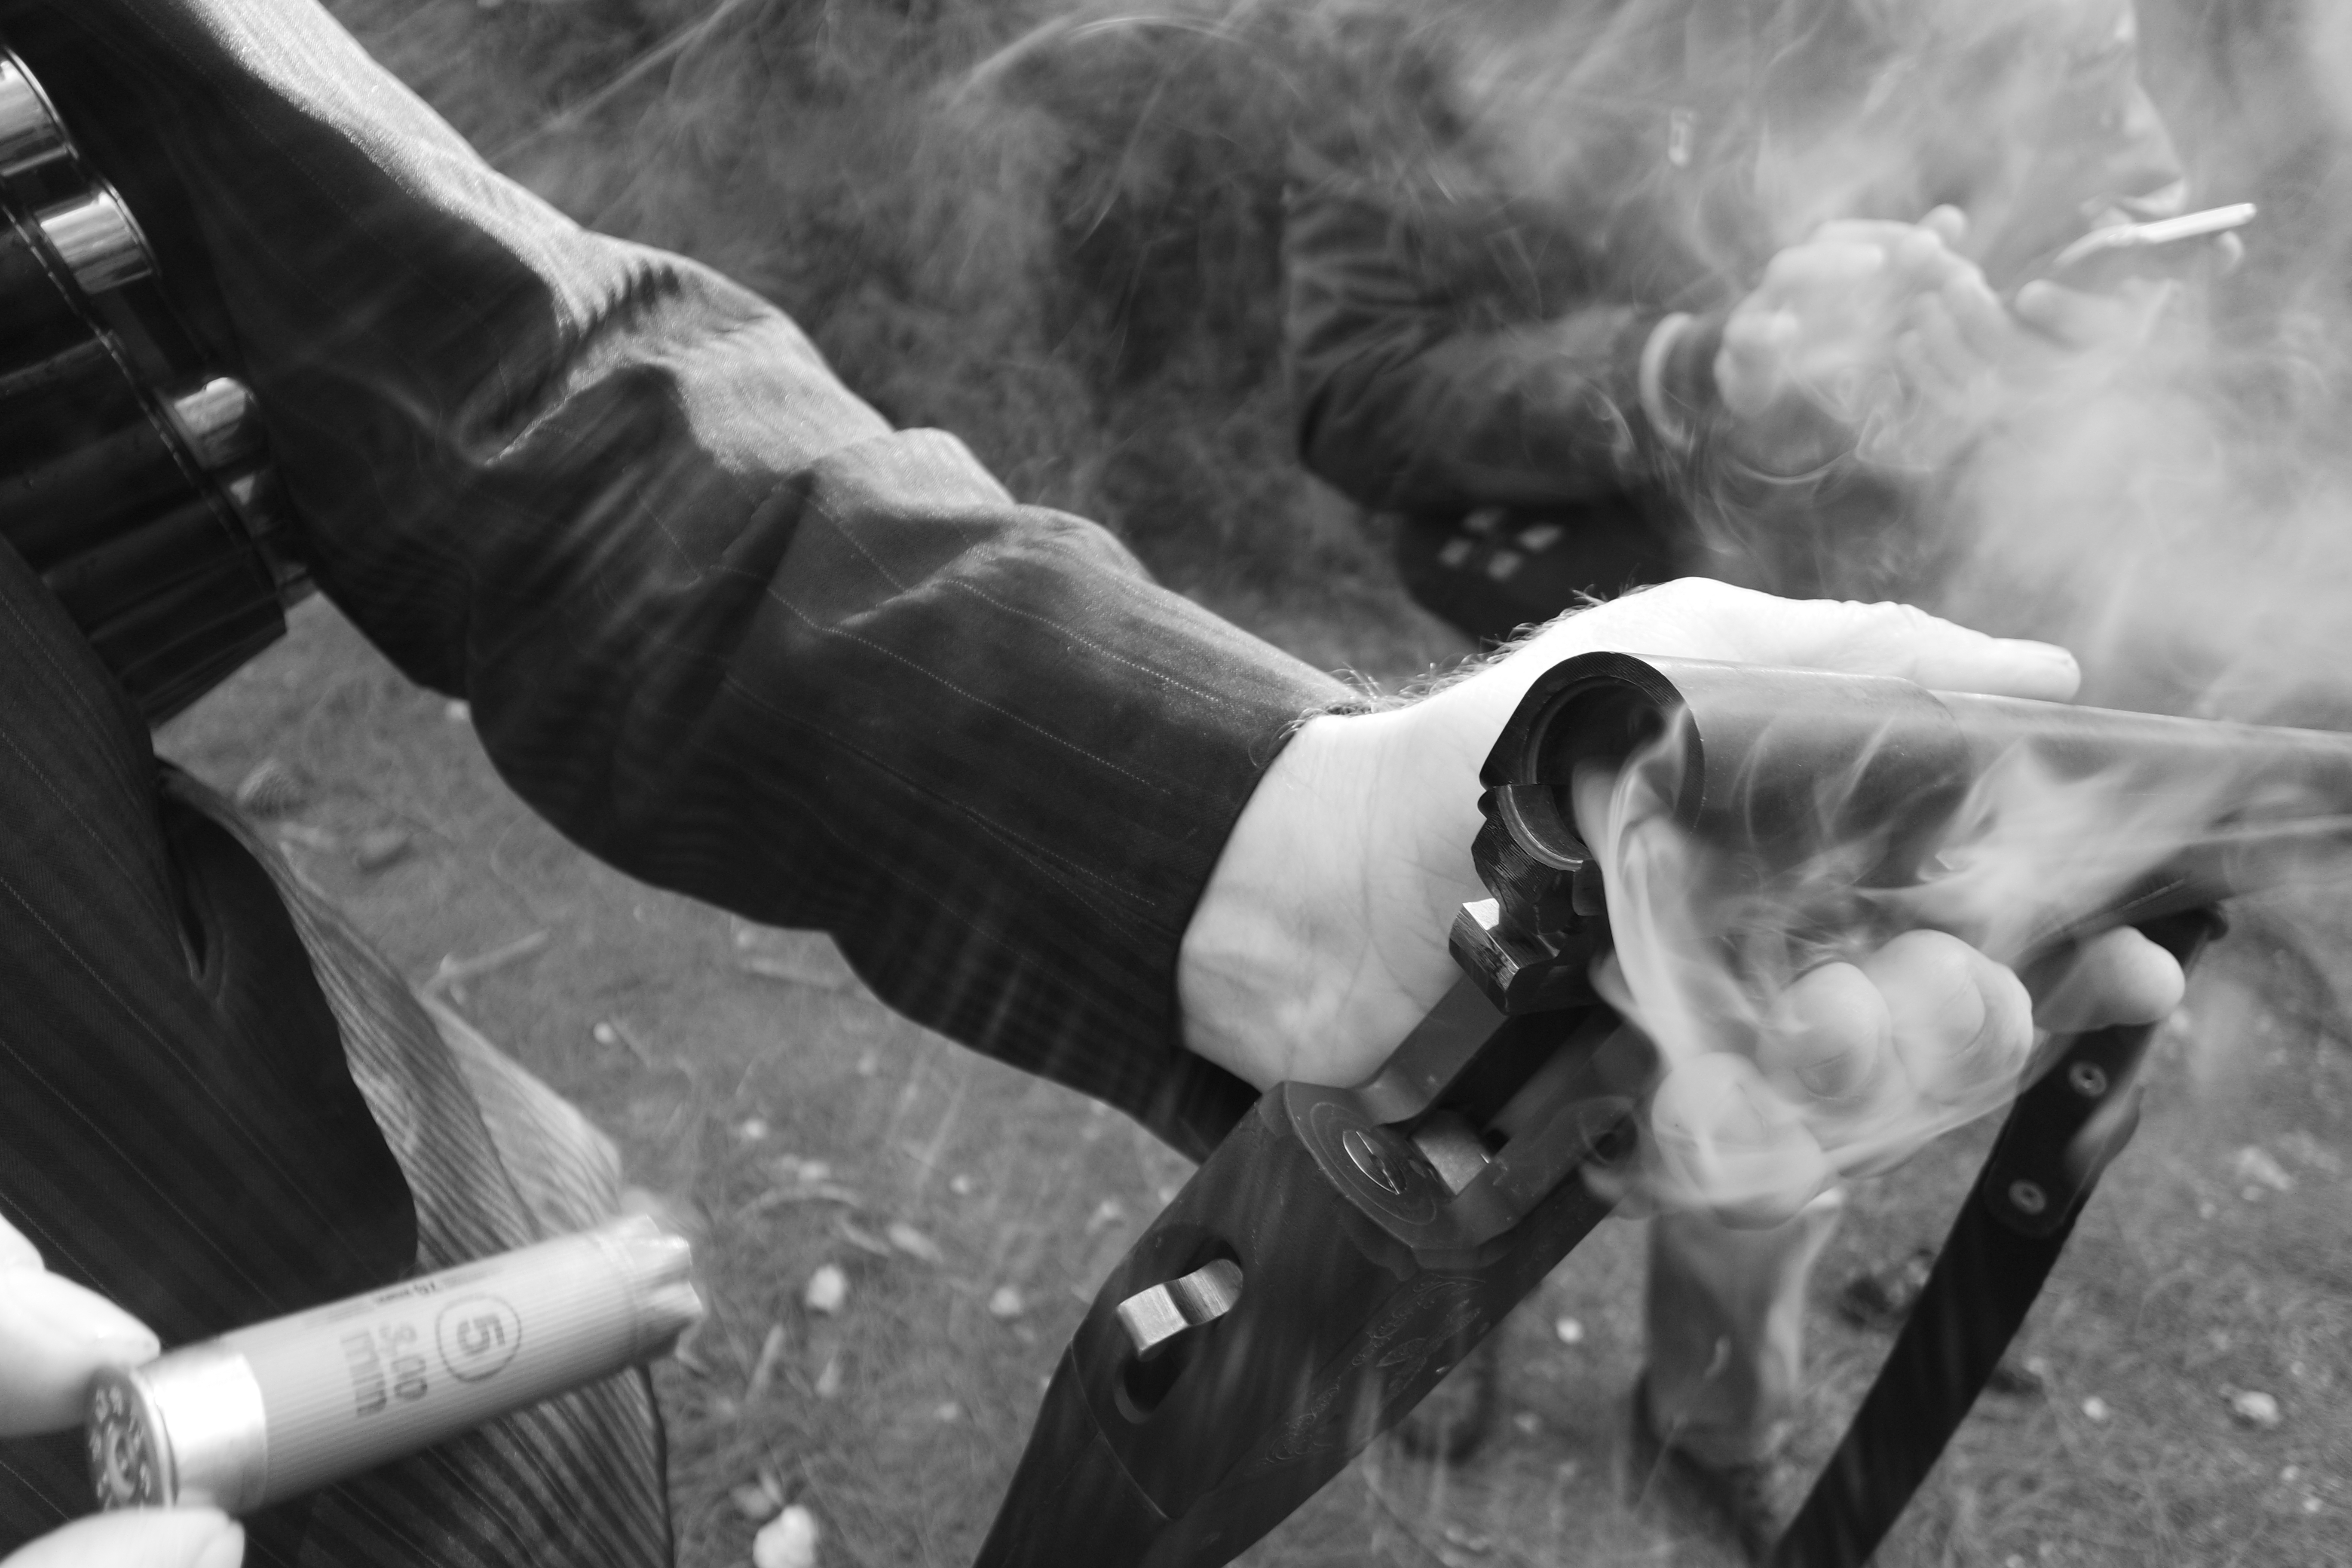
hand, black and white, white, photography, smoke, black, monochrome, bullet, shotgun, firearm, monochrome photography